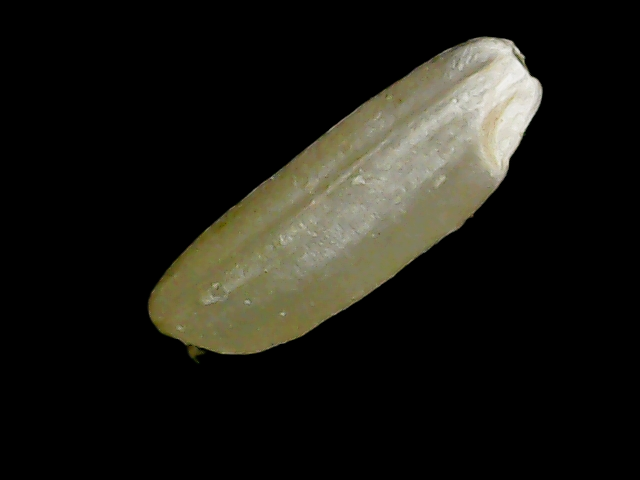
Rice variety: Binadhan11